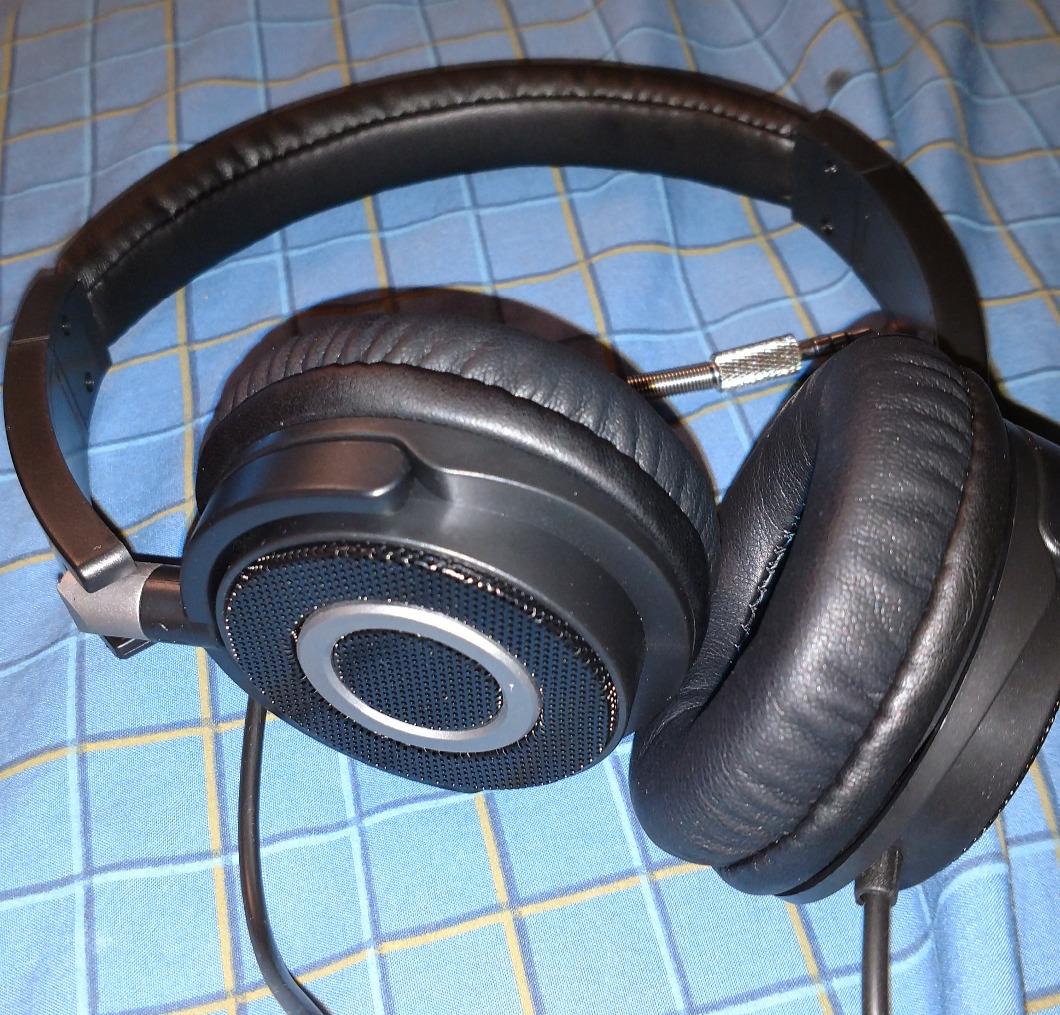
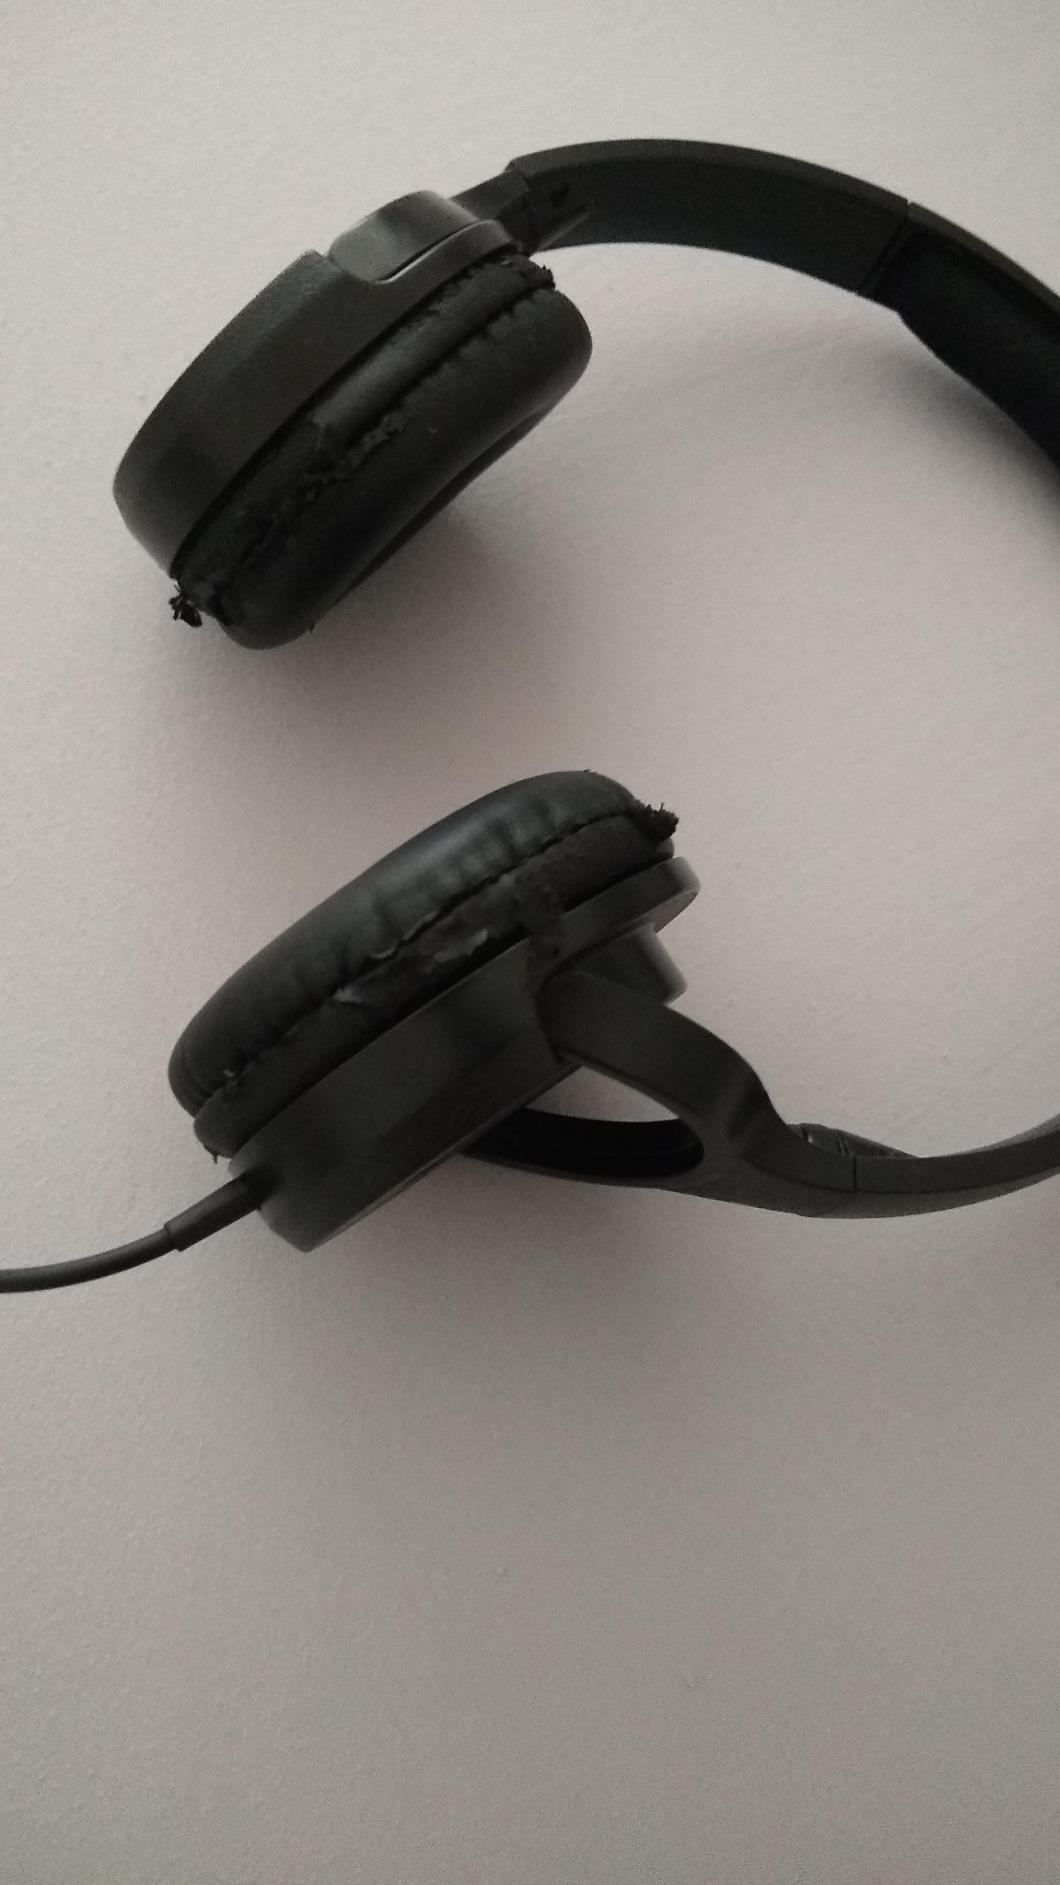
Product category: headphones
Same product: yes